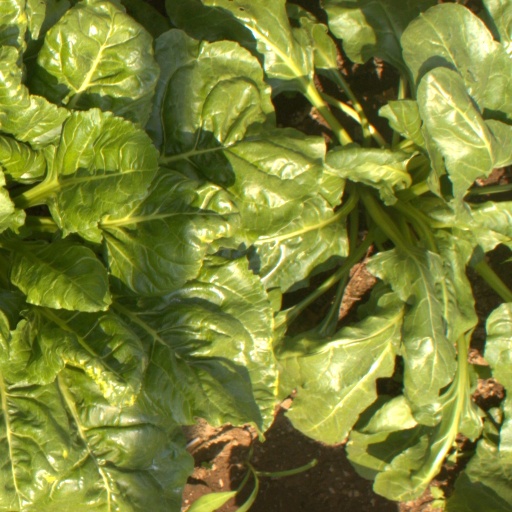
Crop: sugar beet